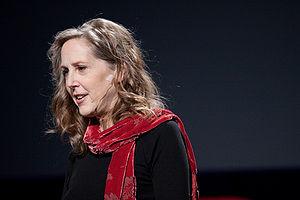
Mary Roach, née le 20 mars 1959, est une écrivaine américaine spécialisée dans la vulgarisation scientifique et l'humour. Depuis 2016, elle a publié sept livres : Stiff: The Curious Lives of Human Cadavers, Spook: Science Tackles the Afterlife, Bonk: The Curious Coupling of Science and Sex, Packing for Mars: The Curious Science of Life in the Void, My Planet: Finding Humor in the Oddest Places, Gulp: Adeventures on the Alimentary Canal, et Grunt: The Curious Science of Humans at War.